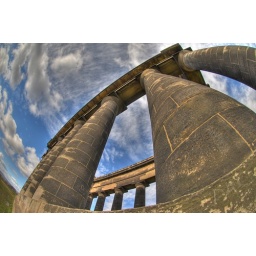
The Penshaw monument near Sunderland...Shot straight into a blue sky, handheld for 7 exposures and mapped using Photomatix....